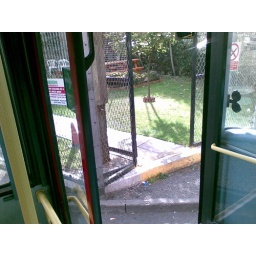
Pedestrian signs on a Arriva bus company garden entrance office in Barking.